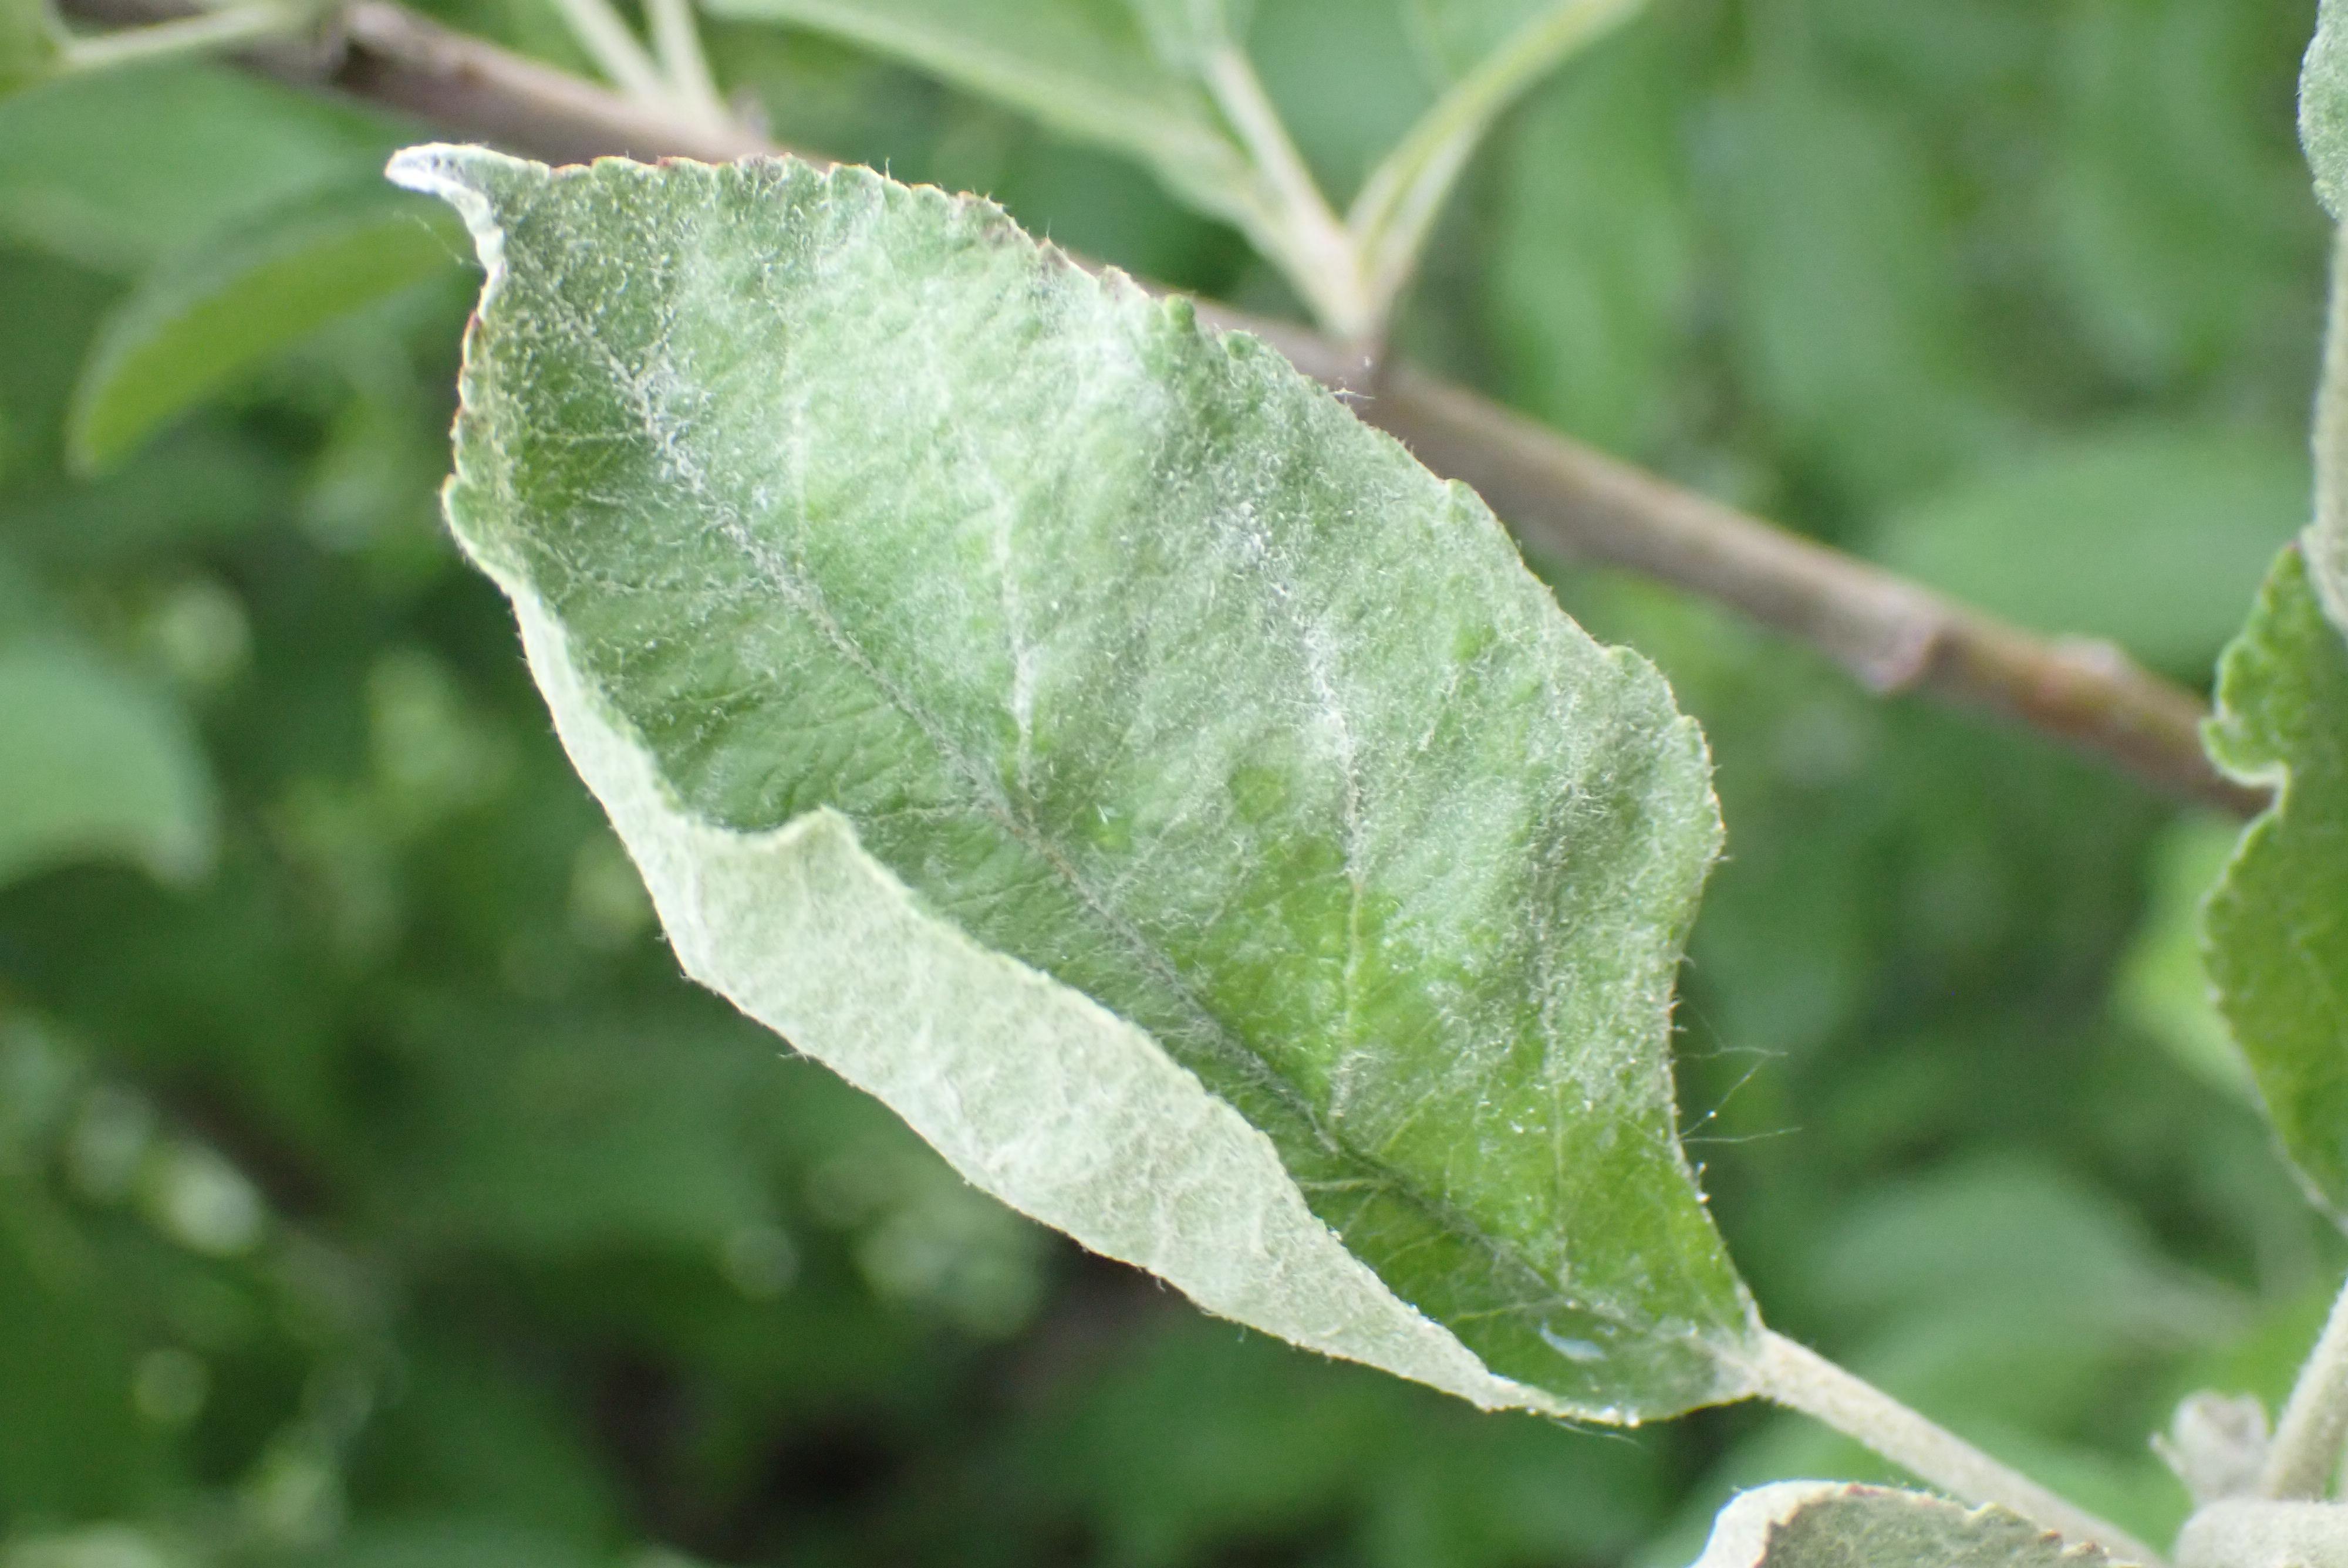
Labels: powdery_mildew